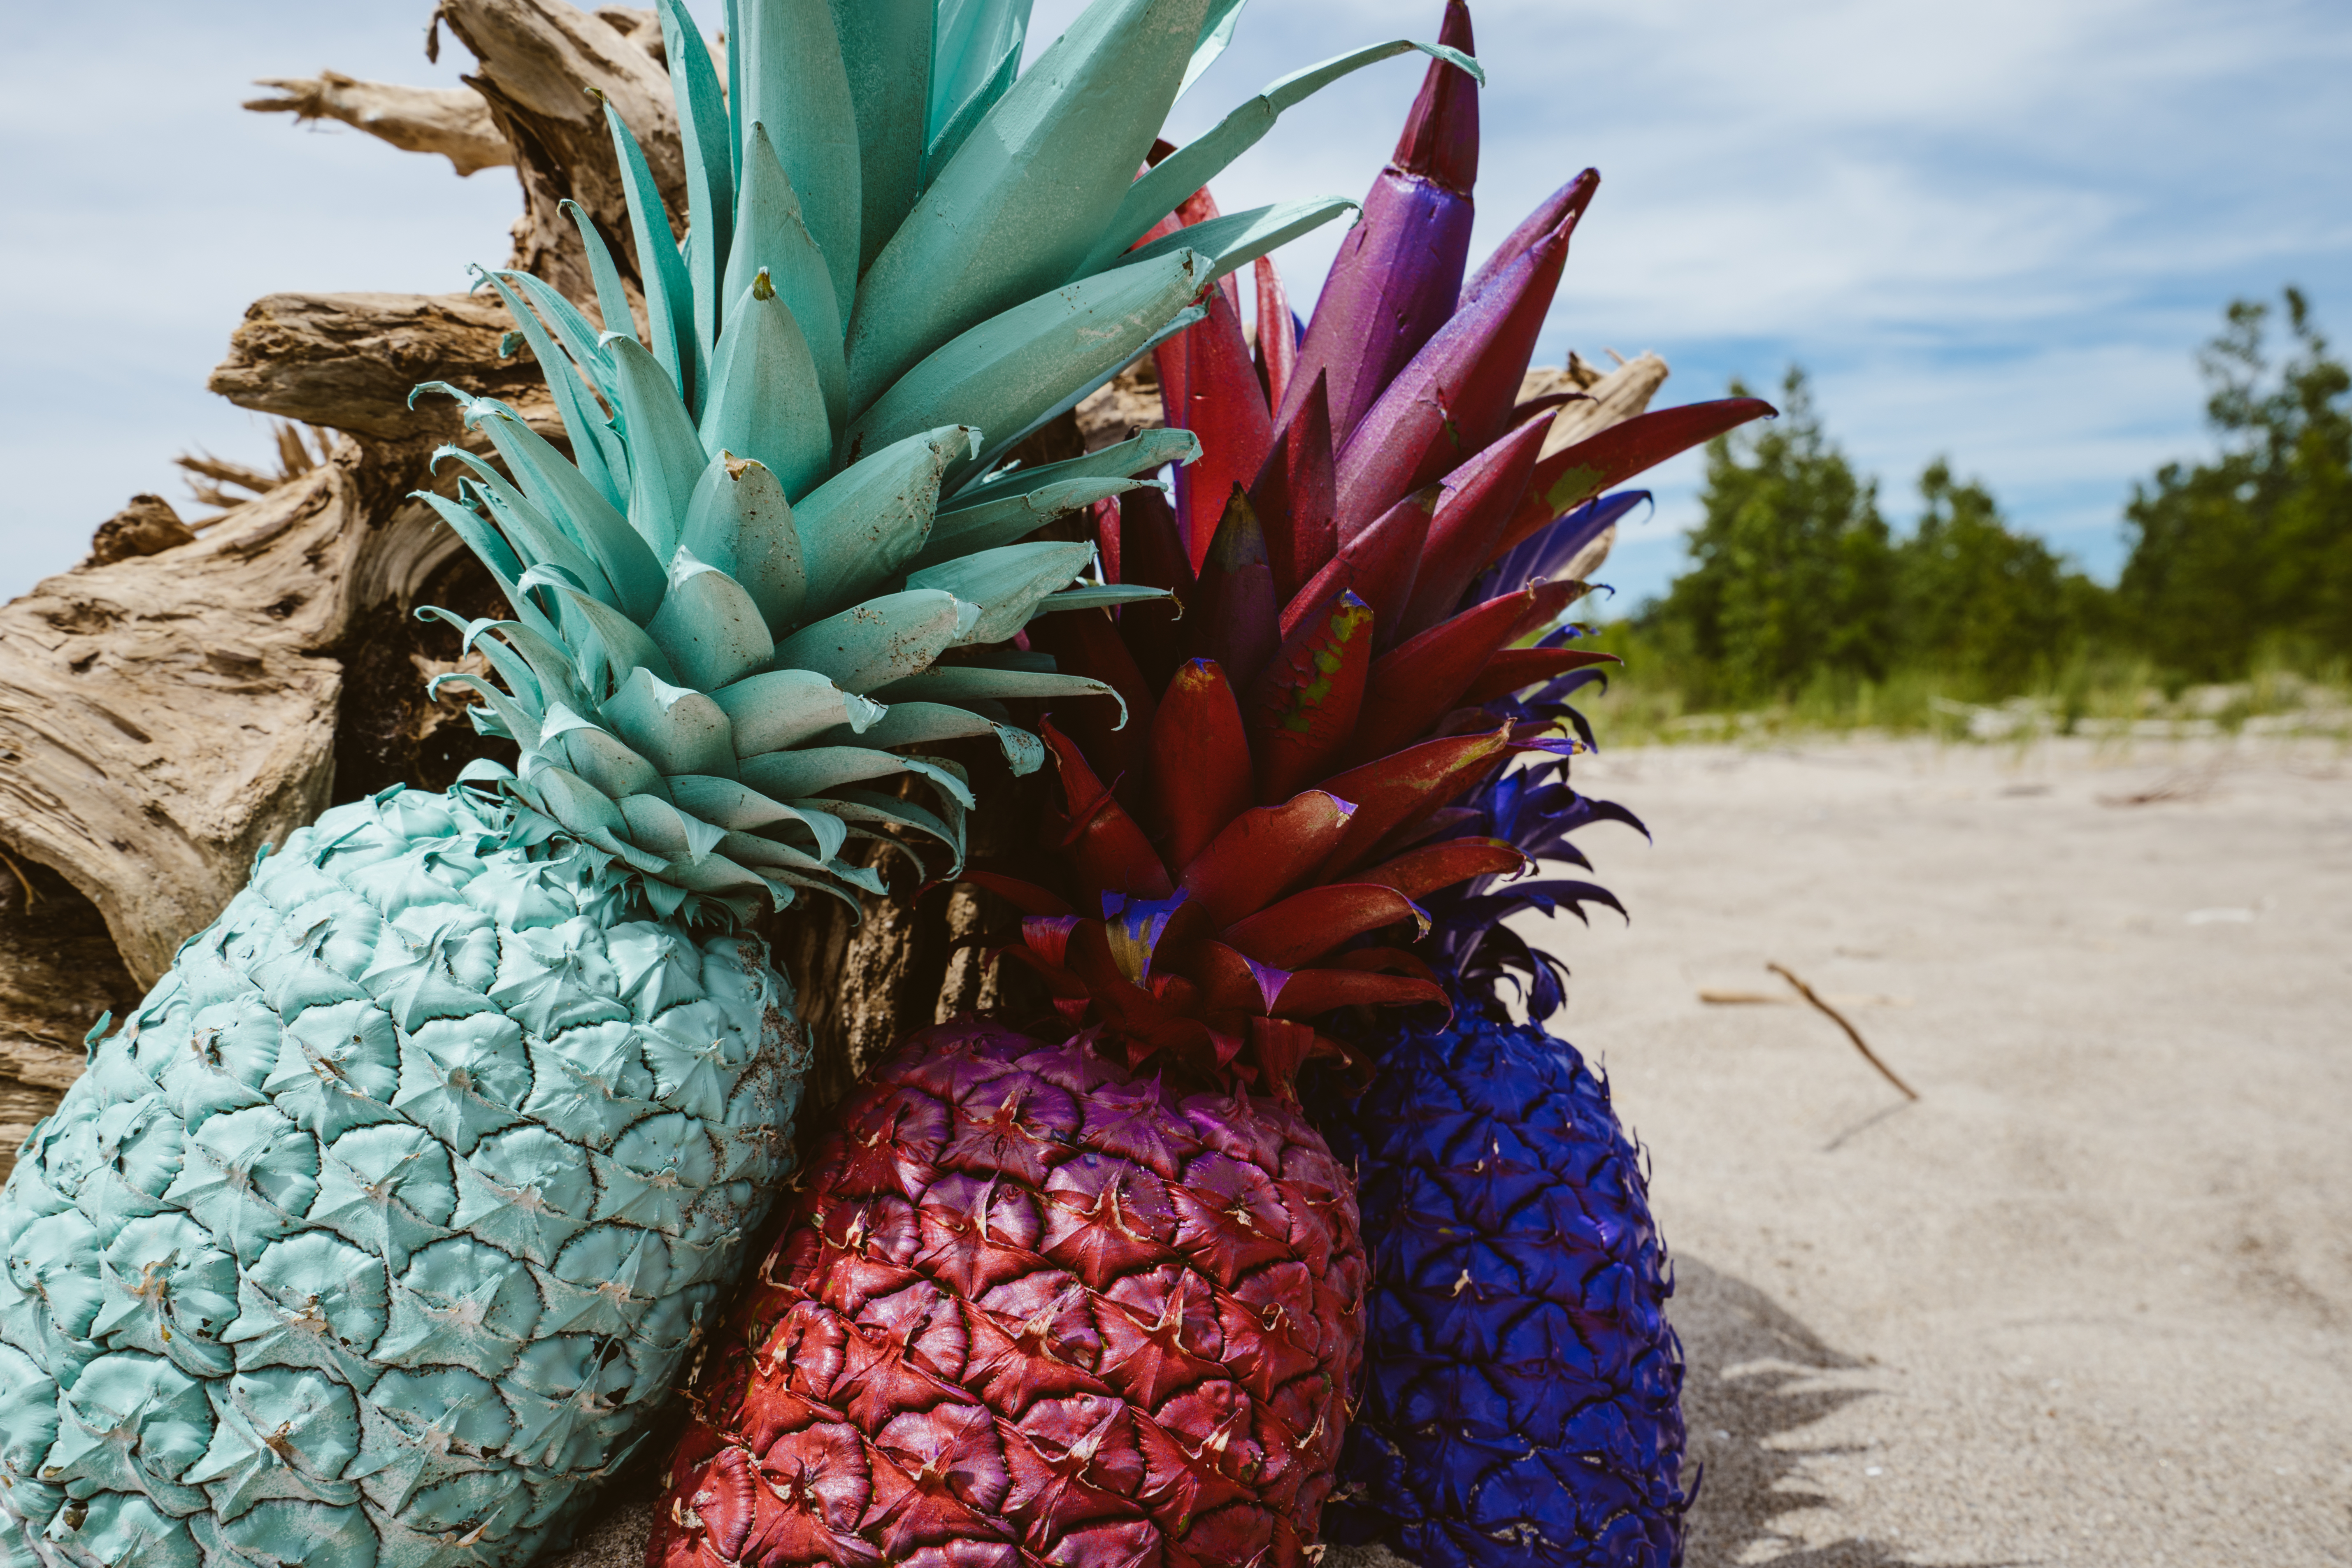
beach, sea, tree, sand, plant, fruit, flower, food, produce, colourful, botany, colorful, seashore, pineapple, outdoors, fruits, pineapples, flowering plant, bromeliaceae, land plant, arecales